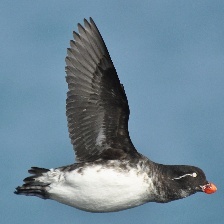
Species: PARAKETT  AUKLET
Scientific name: AETHIA PSITTACULA